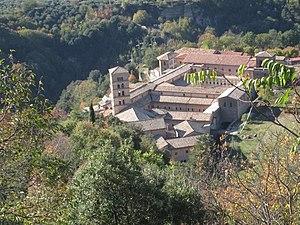
La cathédrale de Subiaco est une église catholique romaine de Subiaco, en Italie. Il s'agit de la cathédrale de l'abbaye territoriale de Subiaco.
La congrégation de Subiaco Mont-Cassin est une union internationale d'abbayes et de maisons bénédictines faisant partie de la confédération bénédictine au sein de l'Ordre de Saint-Benoît, dont l'origine remonte au XVᵉ siècle. En 2013 la Congrégation Cassinese rejoignait celle de Subiaco. Le titre de la Congrégation devenait “Sublacense Cassinese”.
Cet article recense les sites inscrits au patrimoine mondial en Italie.